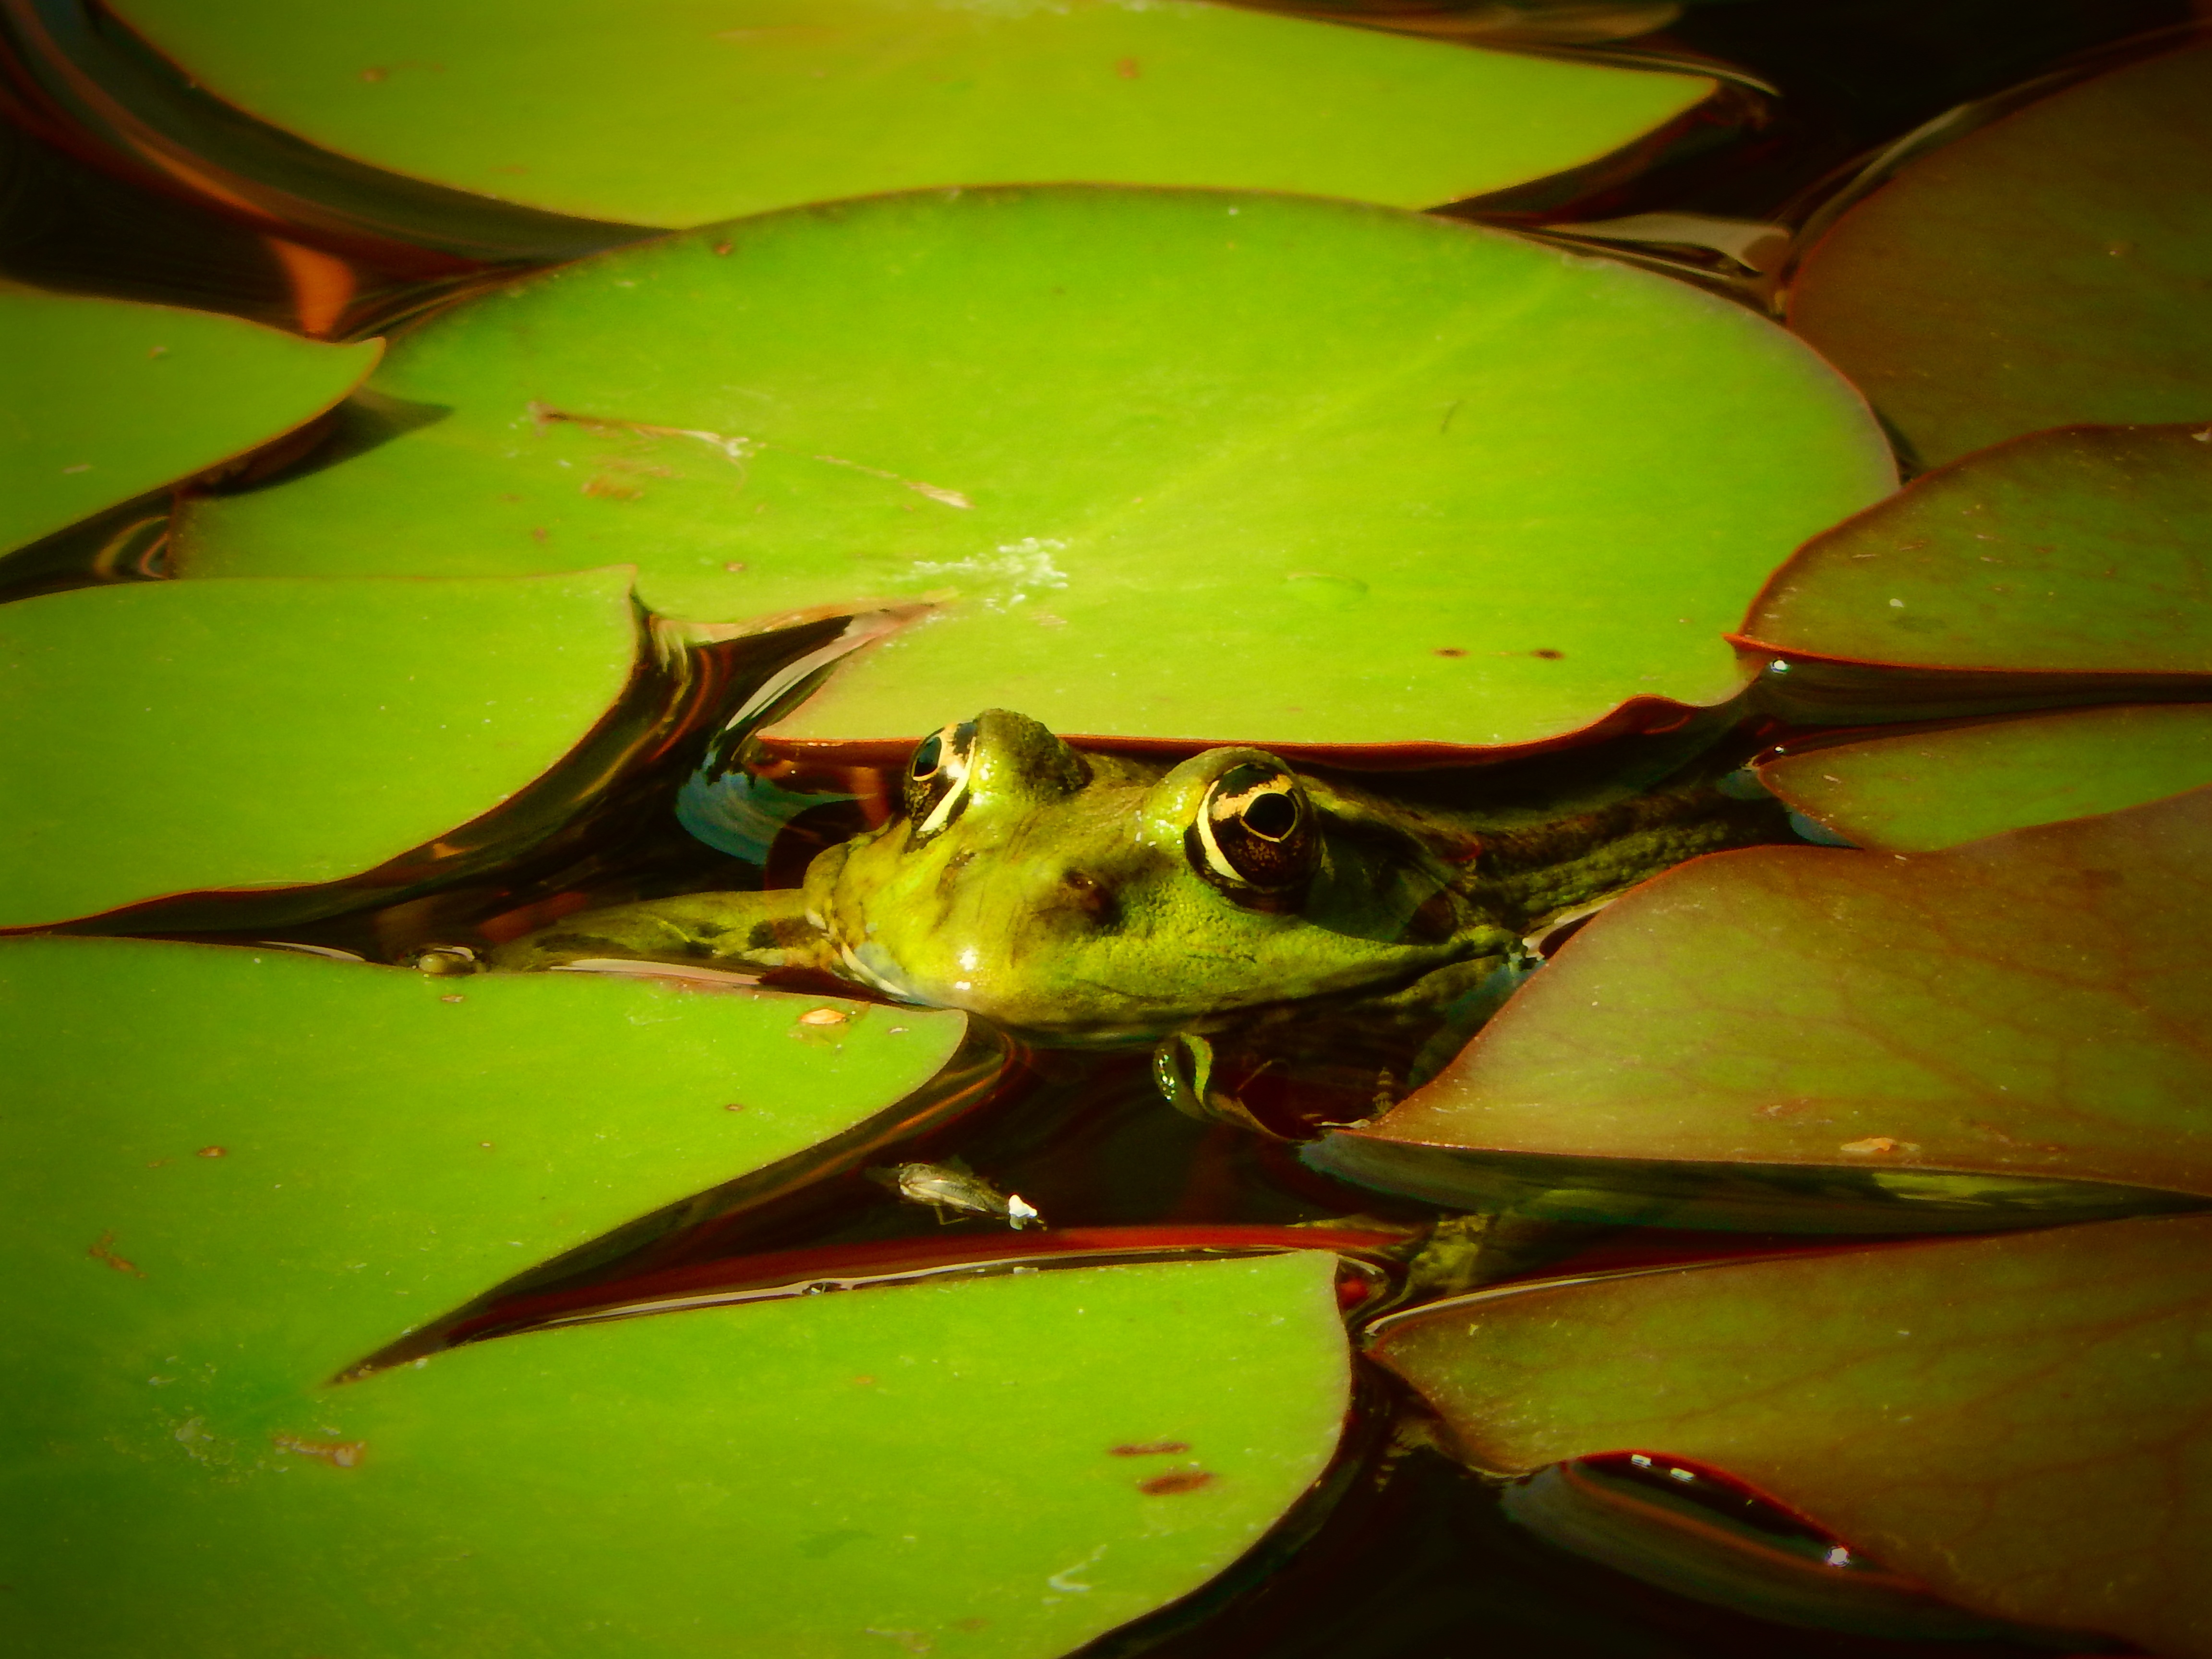
water, nature, leaf, flower, animal, green, macro, frog, amphibian, yellow, fauna, tree frog, close up, vertebrate, macro photography, ranidae